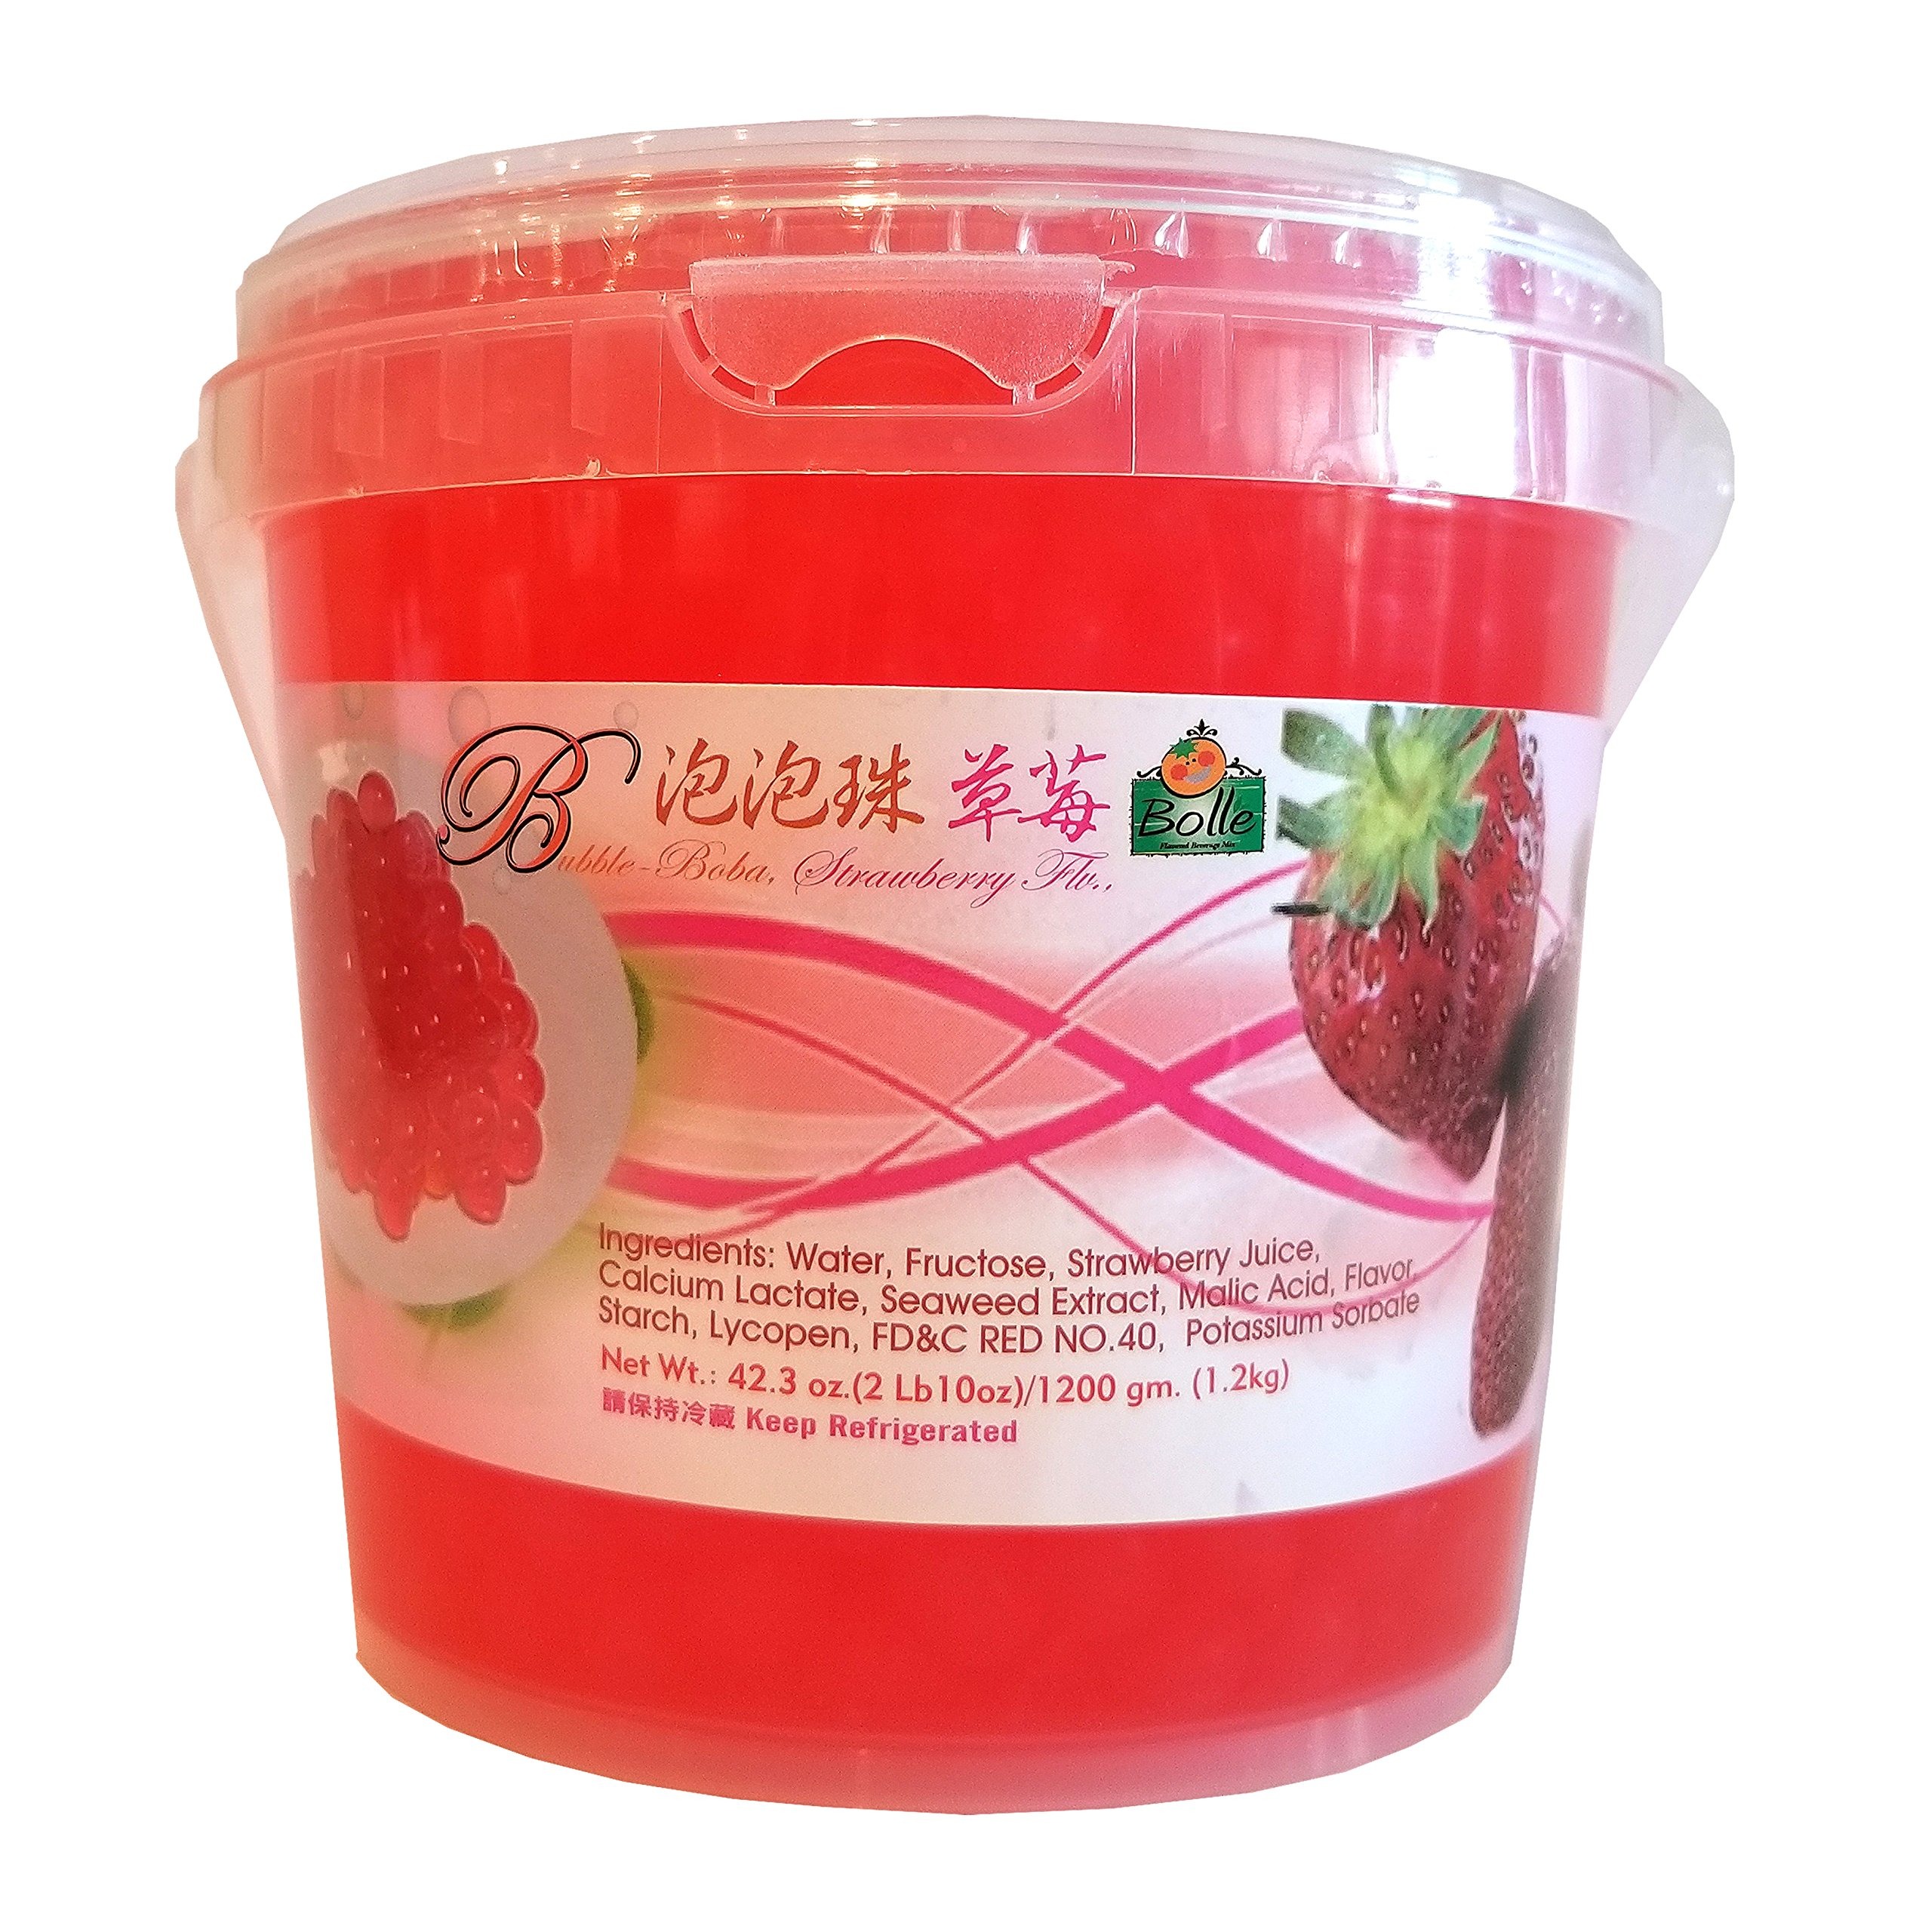
Item Name: Bolle Popping Boba Pearls Bubble Tea, Ice Cream or Yogurt Topping 42.3 Oz. (Strawberry)
Bullet Point 1: Popping Boba Pearls by Bolle
Bullet Point 2: Bursting fruit juice flavor inside
Bullet Point 3: For Bubble Tea, Ice cream or frozen yogurt topping
Bullet Point 4: Product of Taiwan
Product Description: Popping boba pearls strawberry flavor
Value: 42.3
Unit: Ounce

Price: 24.95